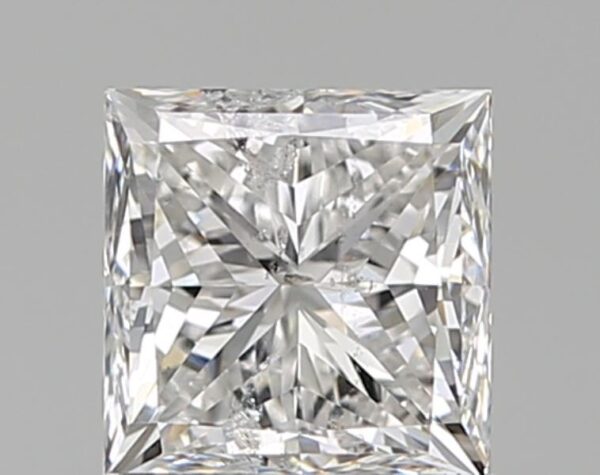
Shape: princess
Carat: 1.01
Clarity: SI2
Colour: G
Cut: VG
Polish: VG
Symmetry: VG
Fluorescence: N
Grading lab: IGI
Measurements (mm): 5.27 x 5.19 x 3.91